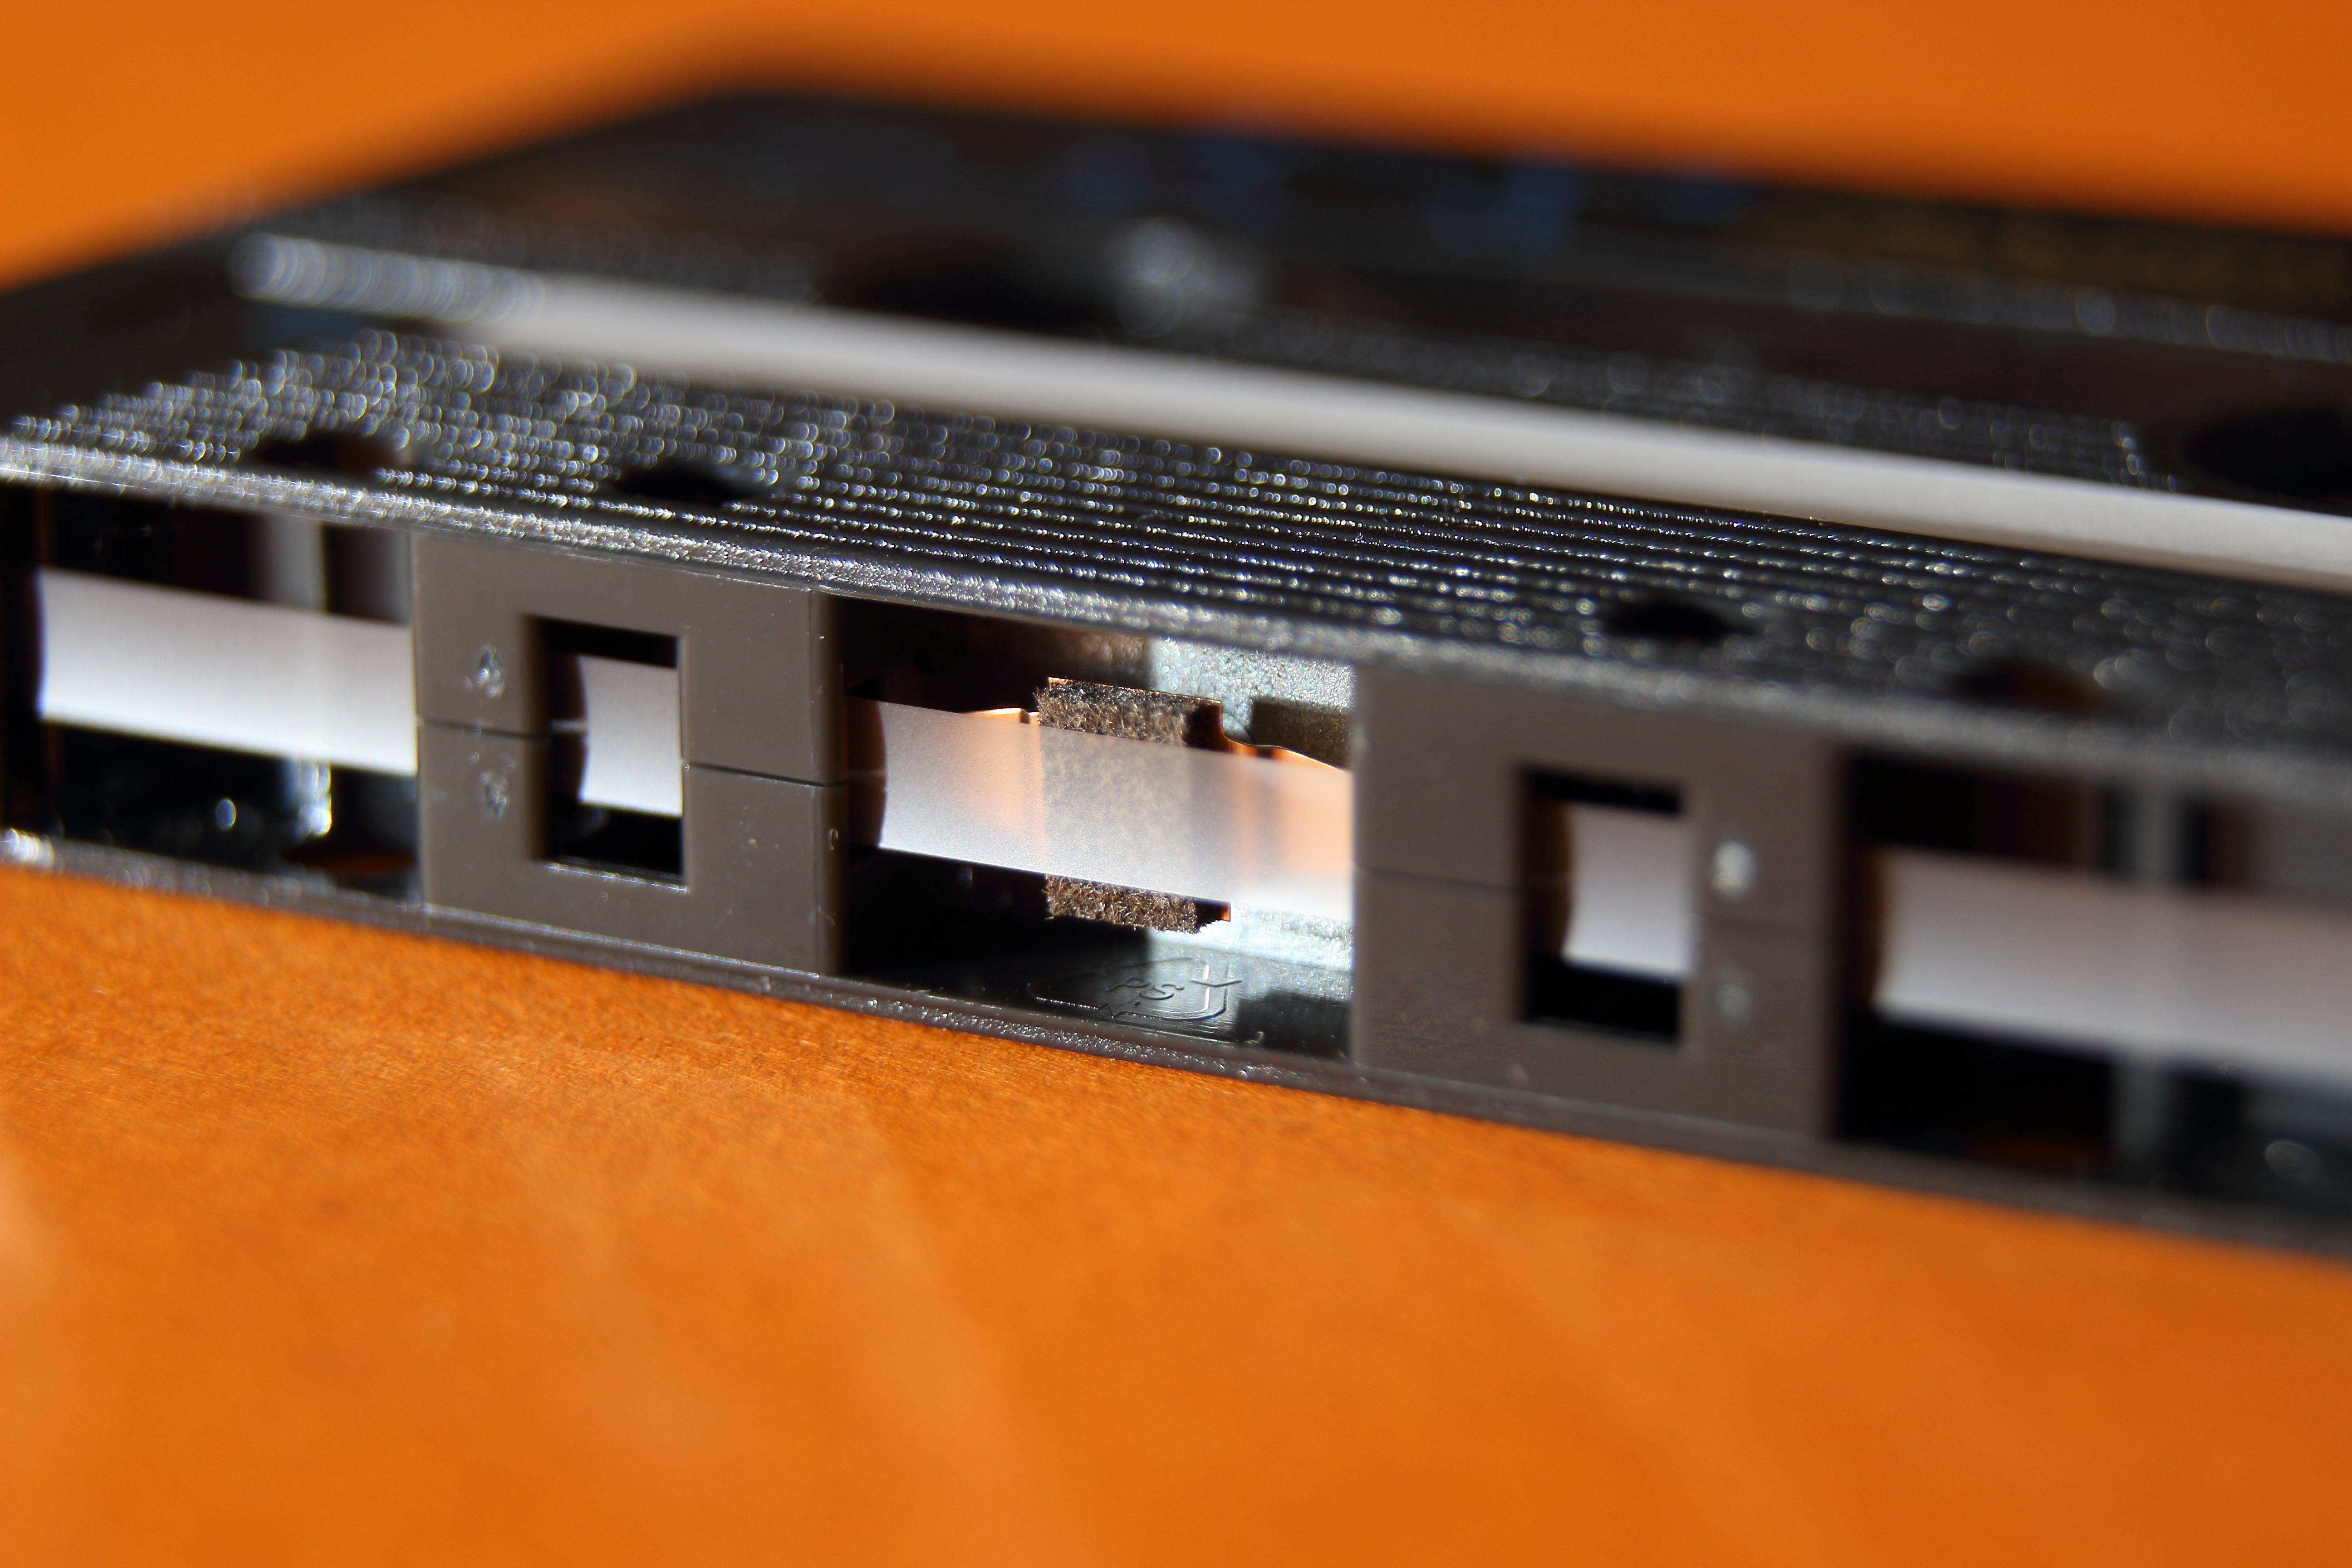
laptop, music, technology, vintage, analog, band, close up, electronics, cassette, detail, mc, slumbering, music cassette, eighties, personal computer, audio cassette, electronic device, computer hardware, personal computer hardware, compact disc, data storage device, magnetband